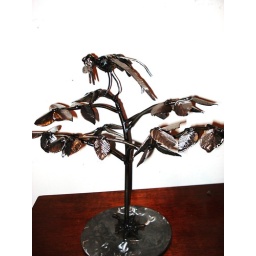
approx 1 ft tall bird in a tree made for indoor display.